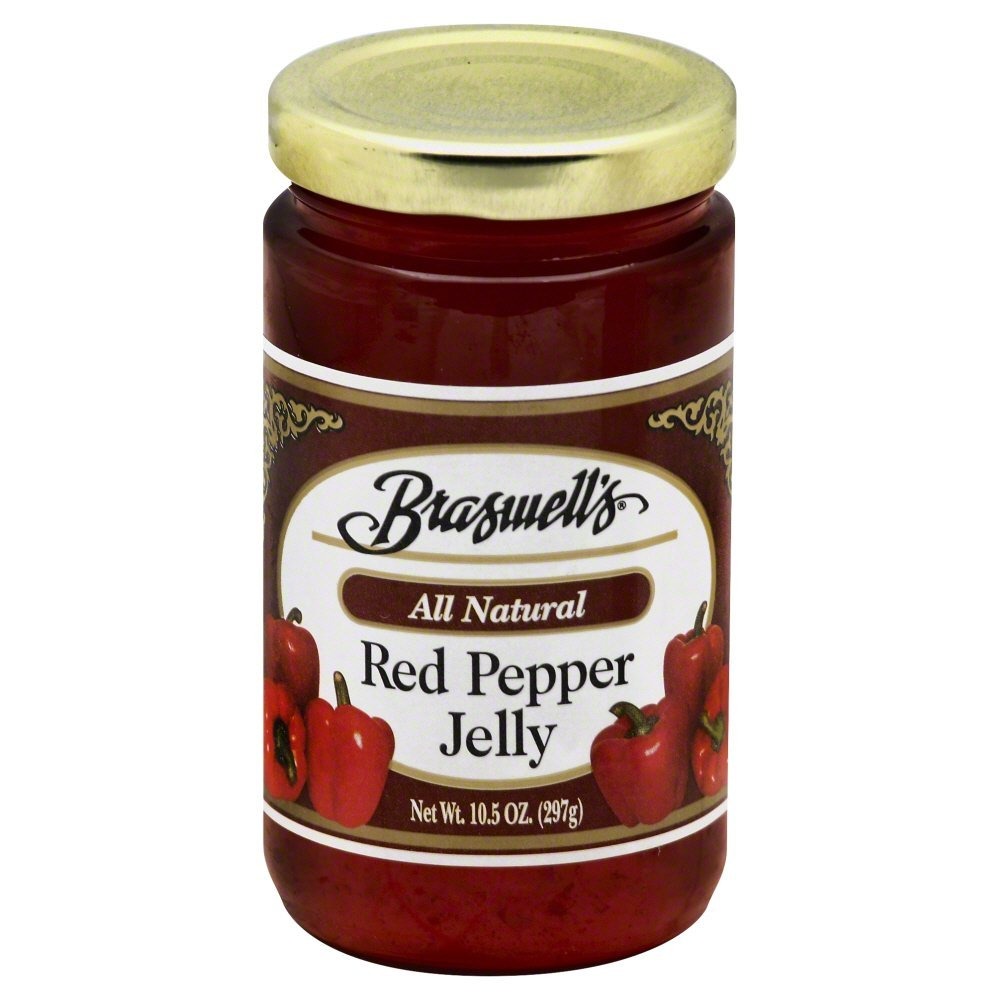
Item Name: Braswell's Red Pepper Jelly Pack of 2
Value: 20.1
Unit: Ounce

Price: 23.99